Titans (2000 TV series)

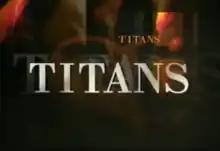
Title card

Titans is an American prime time television soap opera created by Charles Pratt Jr. that aired on NBC from October 4 to December 18, 2000. Thirteen episodes were filmed, of which eleven were actually aired. Produced by Aaron Spelling, the series was initially marketed as a ""Dynasty" for the new millennium," attempting to emulate the style of Spelling's earlier hit series. However, low ratings led NBC to cancel the series before its first season was completed.